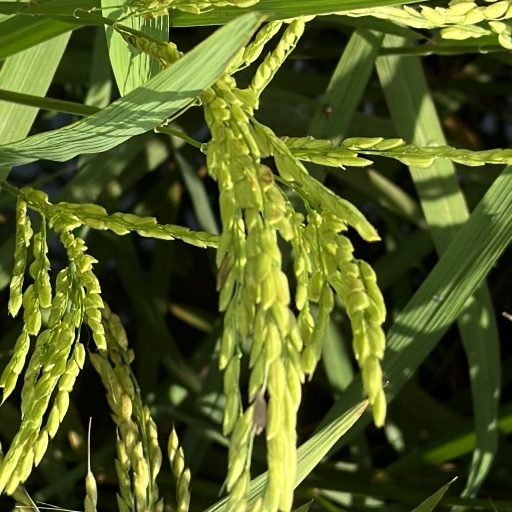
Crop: rice